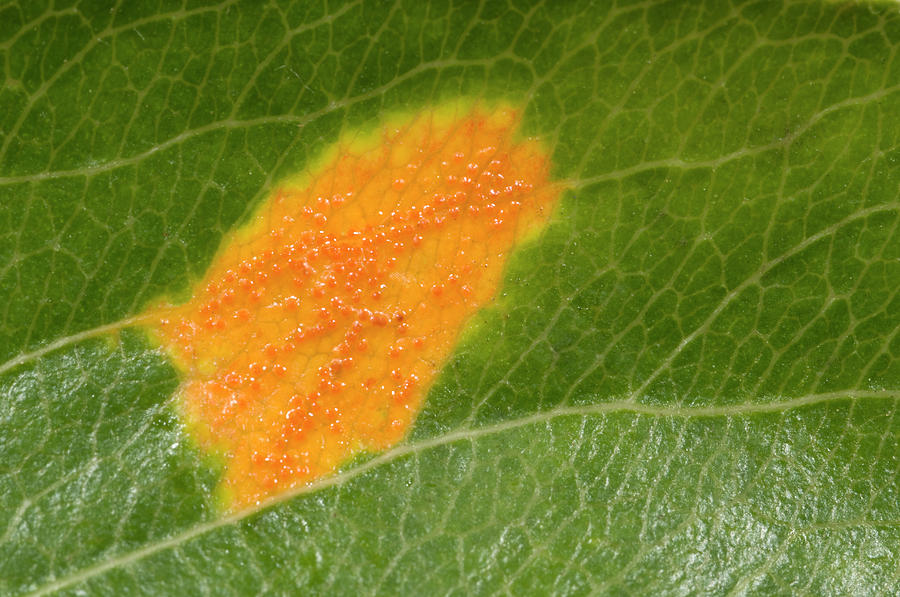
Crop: apple
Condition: rust